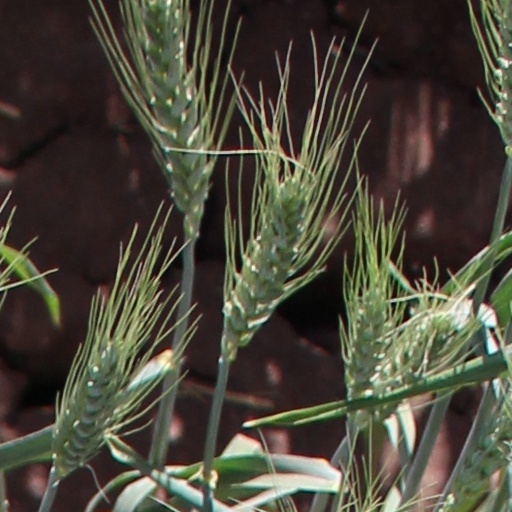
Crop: wheat